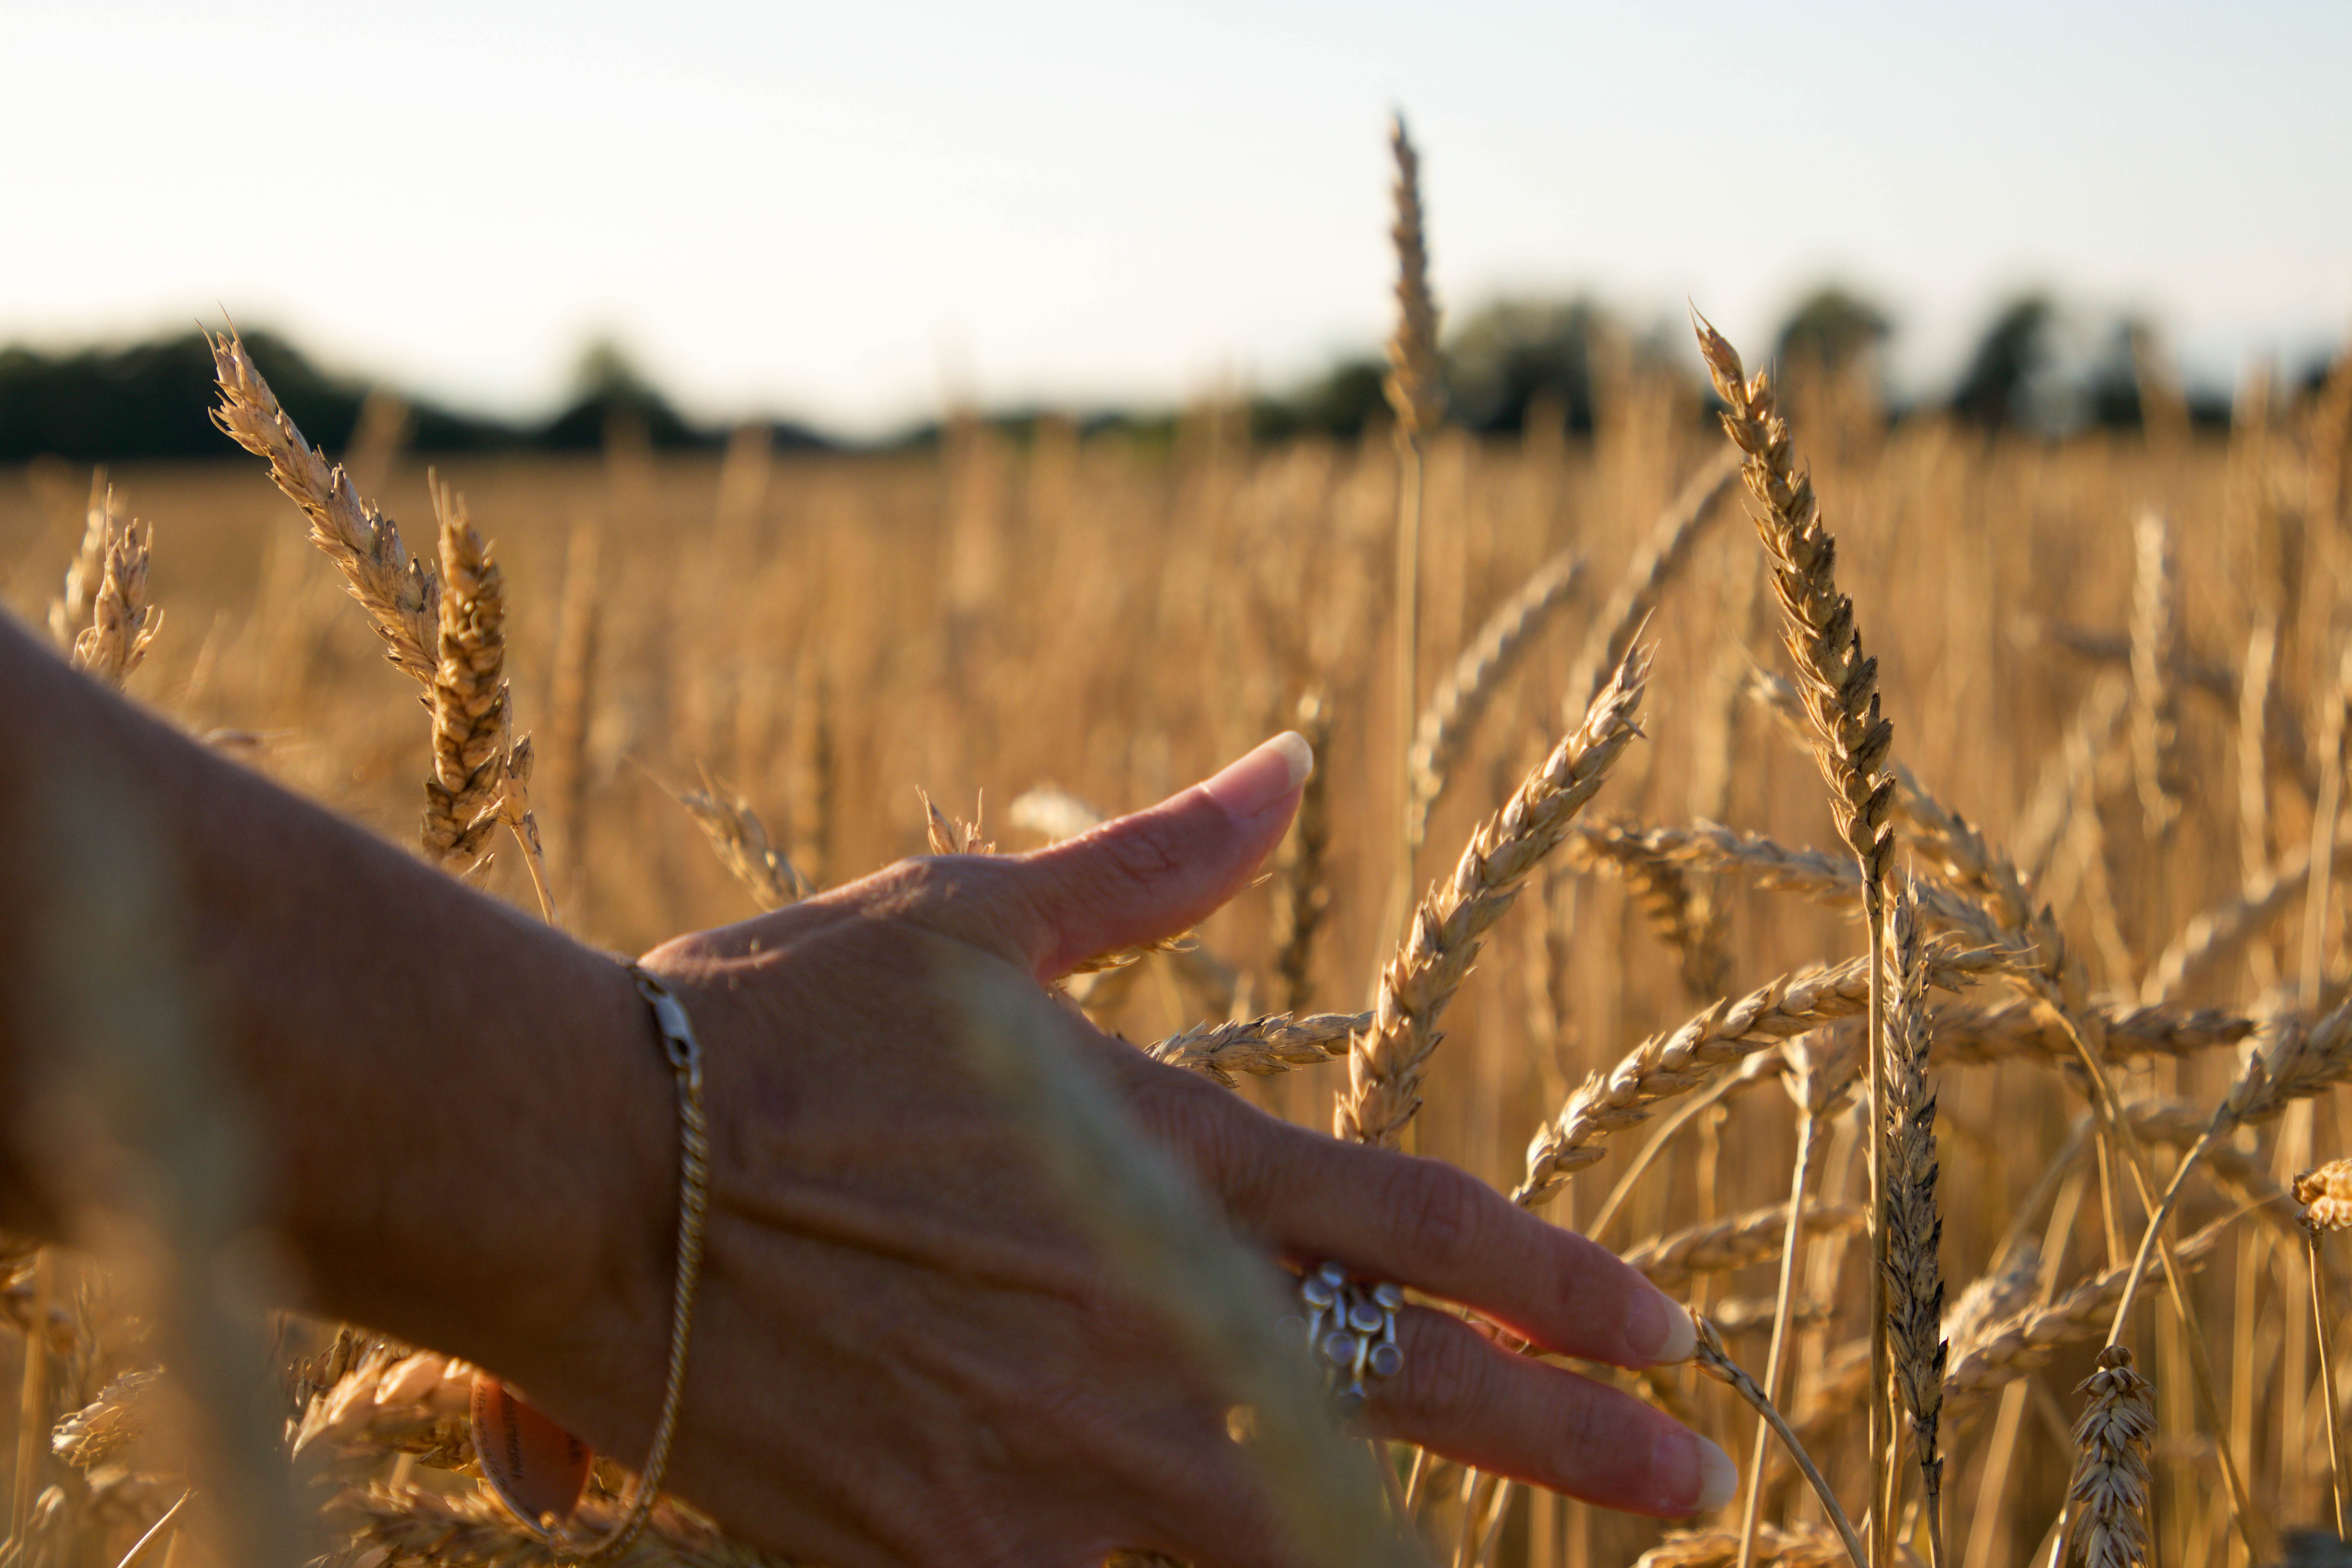
sky, plant, People in nature, dog, sunlight, agriculture, grass, wood, grassland, meadow, landscape, grass family, wind, happy, prairie, field, twig, wheat, event, crop, sunset, horizon, soil, natural landscape, evening, cash crop, harvest, poales, canidae, straw, plant stem, farm, backlighting, shadow, hay, sunrise, autumn, sporting group, winter, tail, paddy field, grain, einkorn wheat, cereal, hordeum, durum, phragmites